Great refractor

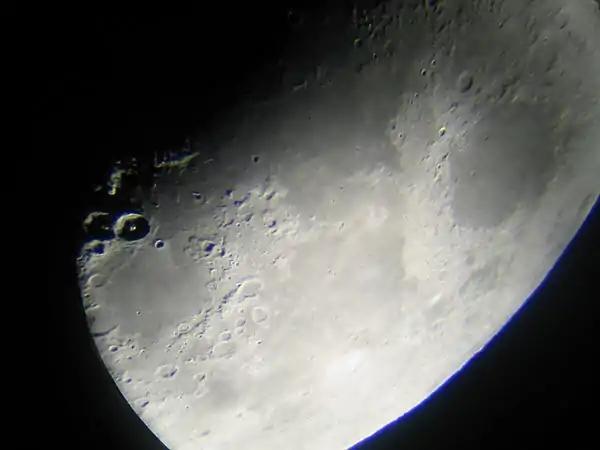
The Moon through a 10-inch aperture Grubb refractor

The advent of chemical-based astrophotography in the late 19th century brought difficulties in adapting great refractors to this application. Achromatic lenses were color corrected for what the human eye was sensitive to, yellow light, while photography plates at that time were more sensitive to light at the blue end of the spectrum, requiring a lens with a different color correction and focal plane. Solutions to this problem included: